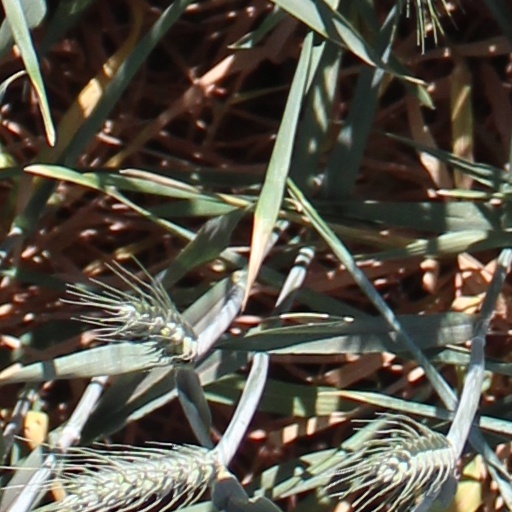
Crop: wheat